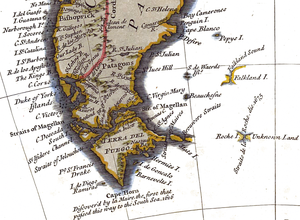
Anthony de la Roché est un marchand anglais, né à Londres d'un père français huguenot et d'une mère anglaise à une date inconnue et mort en 1675. Il découvrit plusieurs îles australes lors du retour d'un voyage commercial en Amérique du Sud.
La Patagonie, également appelée « Le Grand Sud », désigne une région géographique appartenant au cône Sud située dans la partie méridionale de l'Amérique du Sud et partagée entre une partie chilienne à l'ouest et une partie argentine à l'est. La Patagonie comprend donc principalement le sud de l’Argentine et le sud du Chili, pour une superficie d'environ 800 000 kilomètres carrés. Ces deux régions, séparées par la cordillère des Andes, abritent des paysages contrastés de montagnes, de glaciers, de pampa, de forêts subpolaires, de littoraux, d'îles et d'archipels. Elles sont habitées depuis plus de dix mille ans par les Sud-Amérindiens, tels les Mapuches, et ont été décrites pour la première fois par l'Italien Antonio Pigafetta dans son récit, publié en 1525, de la première circumnavigation, une expédition entreprise par le navigateur portugais Fernand de Magellan et achevée, après la mort de celui-ci, par l'espagnol Juan Sebastián Elcano. Après une colonisation lente et difficile, une partie de la population autochtone aujourd'hui est métissée qu'on peut qualifier de « sudaméricano-européenne ».
Les îles Jason ou Sebaldines sont un archipel des Malouines, situé au nord-ouest de la Grande Malouine, à environ 250 miles à l'est des côtes argentines. Les îles sont inhabitées.